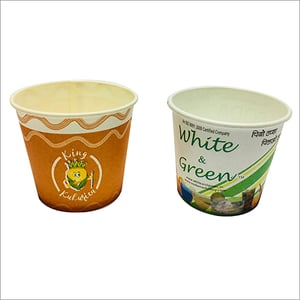
Label: paper